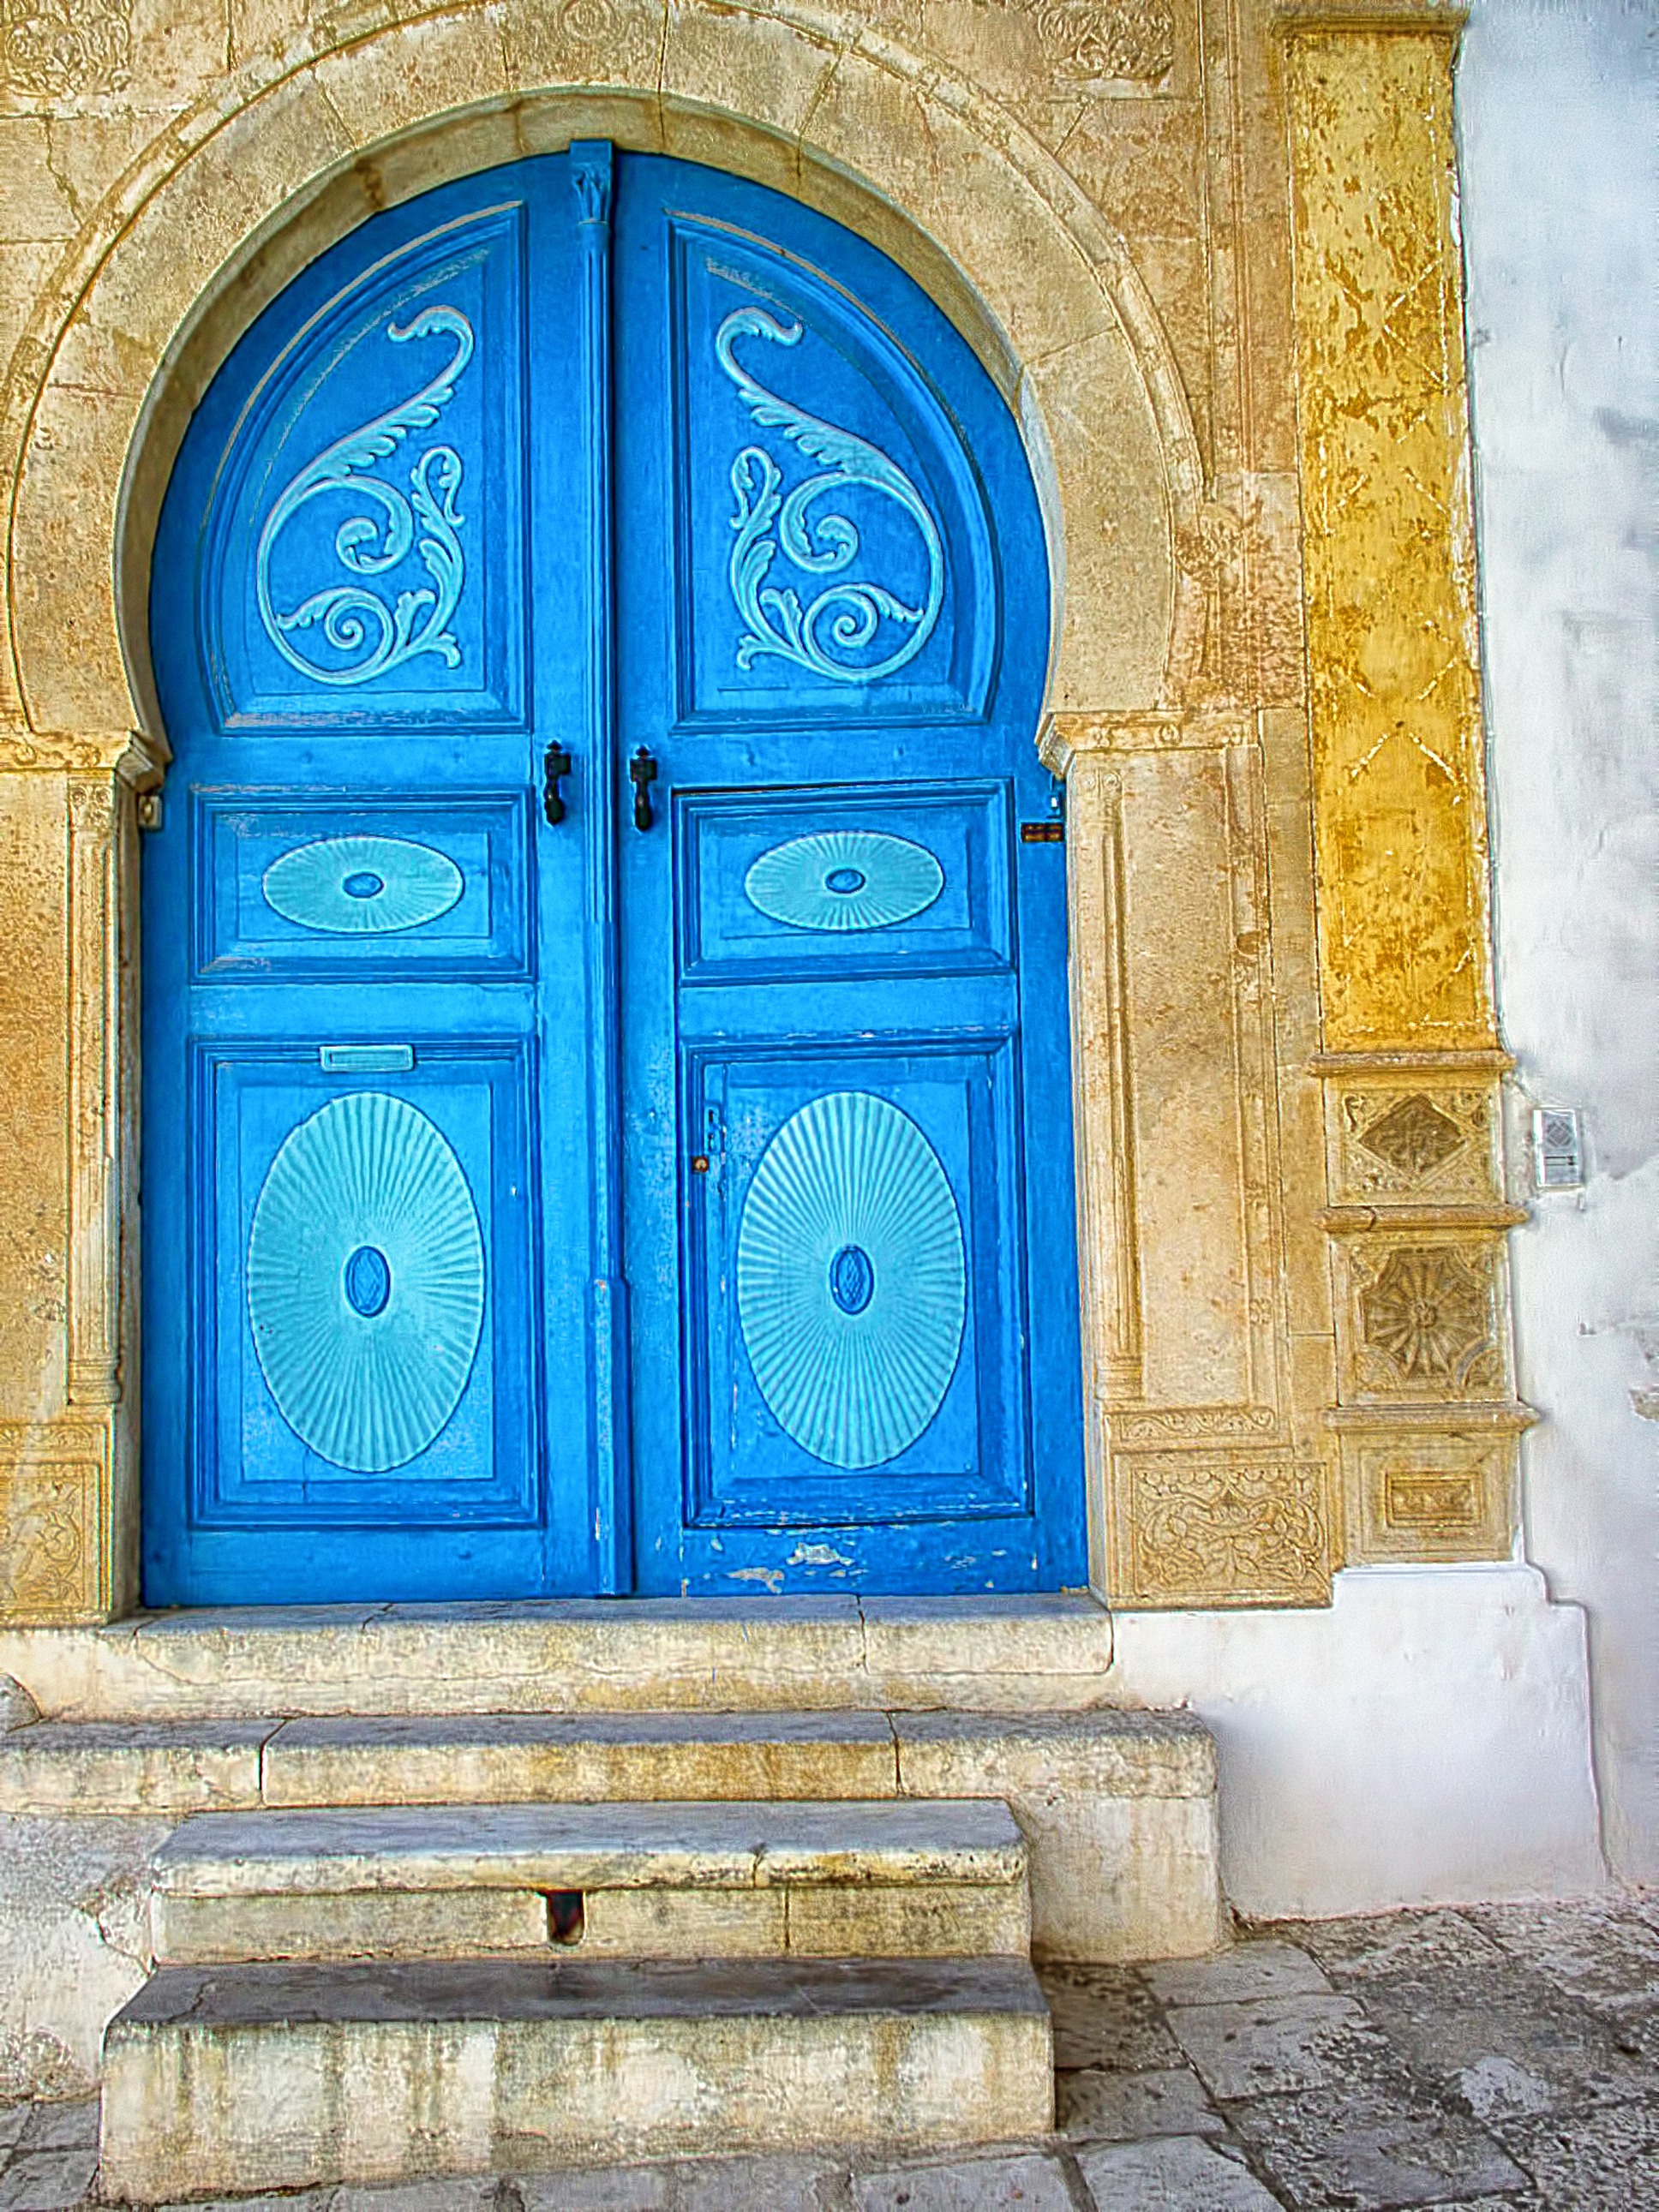
architecture, window, wall, arch, color, facade, blue, door, beautiful, tunisia, the republic of tunisia, sidi bou said